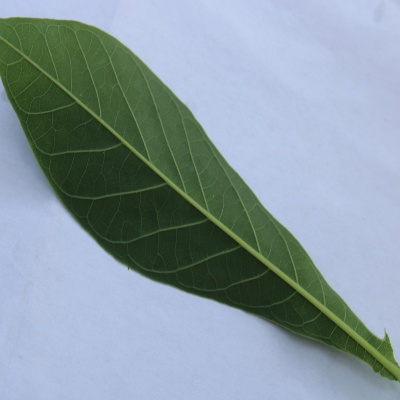
Crop: Cassava
Condition: healthy